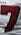
Number: 7